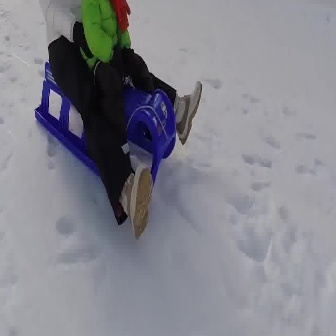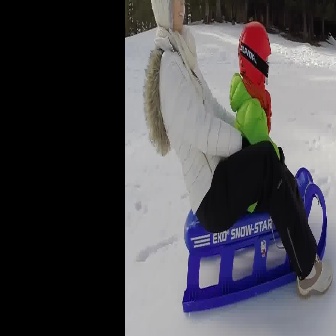
  Please identify the target specified by the bounding box [34,57,175,199] in the first image and locate it in the second image. Return the coordinates in [x_min,y_min,x_max,y_max] format.
Answer: [181,165,326,311]